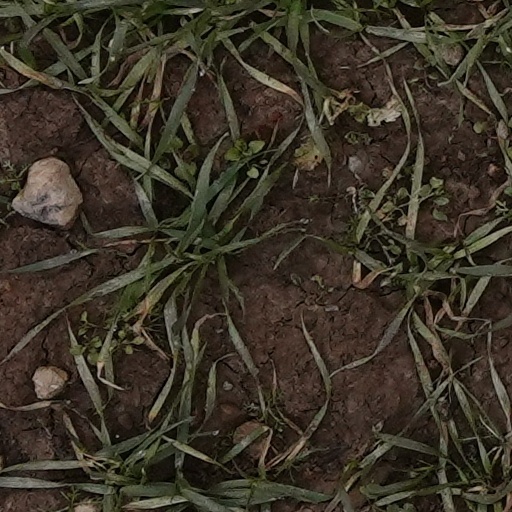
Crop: wheat